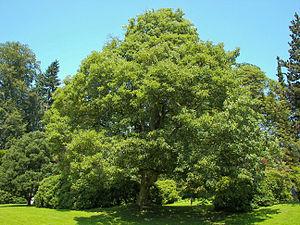
La flore du massif des Vosges se répartit entre un étage collinéen, un étage montagnard et un étage subalpin. L'étage collinéen s'étend jusqu'à 500 mètres d'altitude environ. Entre 500 et 1 000 mètres se situe l'étage montagnard, puis au-delà, l'étage subalpin dont le point culminant est le Grand Ballon, à 1 424 mètres. Les différentes conditions environnementales sont à l'origine d'une végétation variée. Du fait de l'orientation nord-sud de la zone montagneuse, il existe un contraste marqué entre l'est et l'ouest, les vents d'ouest apportant les précipitations qui tombent en abondance sur le versant lorrain et les sommets, alors que le versant alsacien est plus sec.